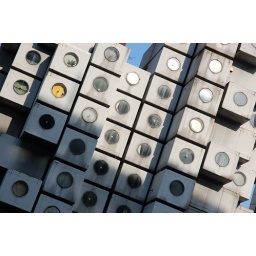
is a mixed-use residential and office tower designed by architect Kisho Kurokawa and located in Shimbashi, Tokyo, Japan.